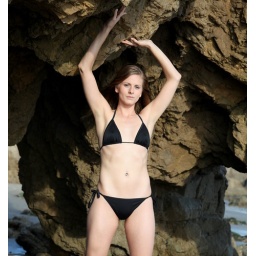
Photoshoot of a pretty model with long blonde hair and blue eyes in a black bikini.